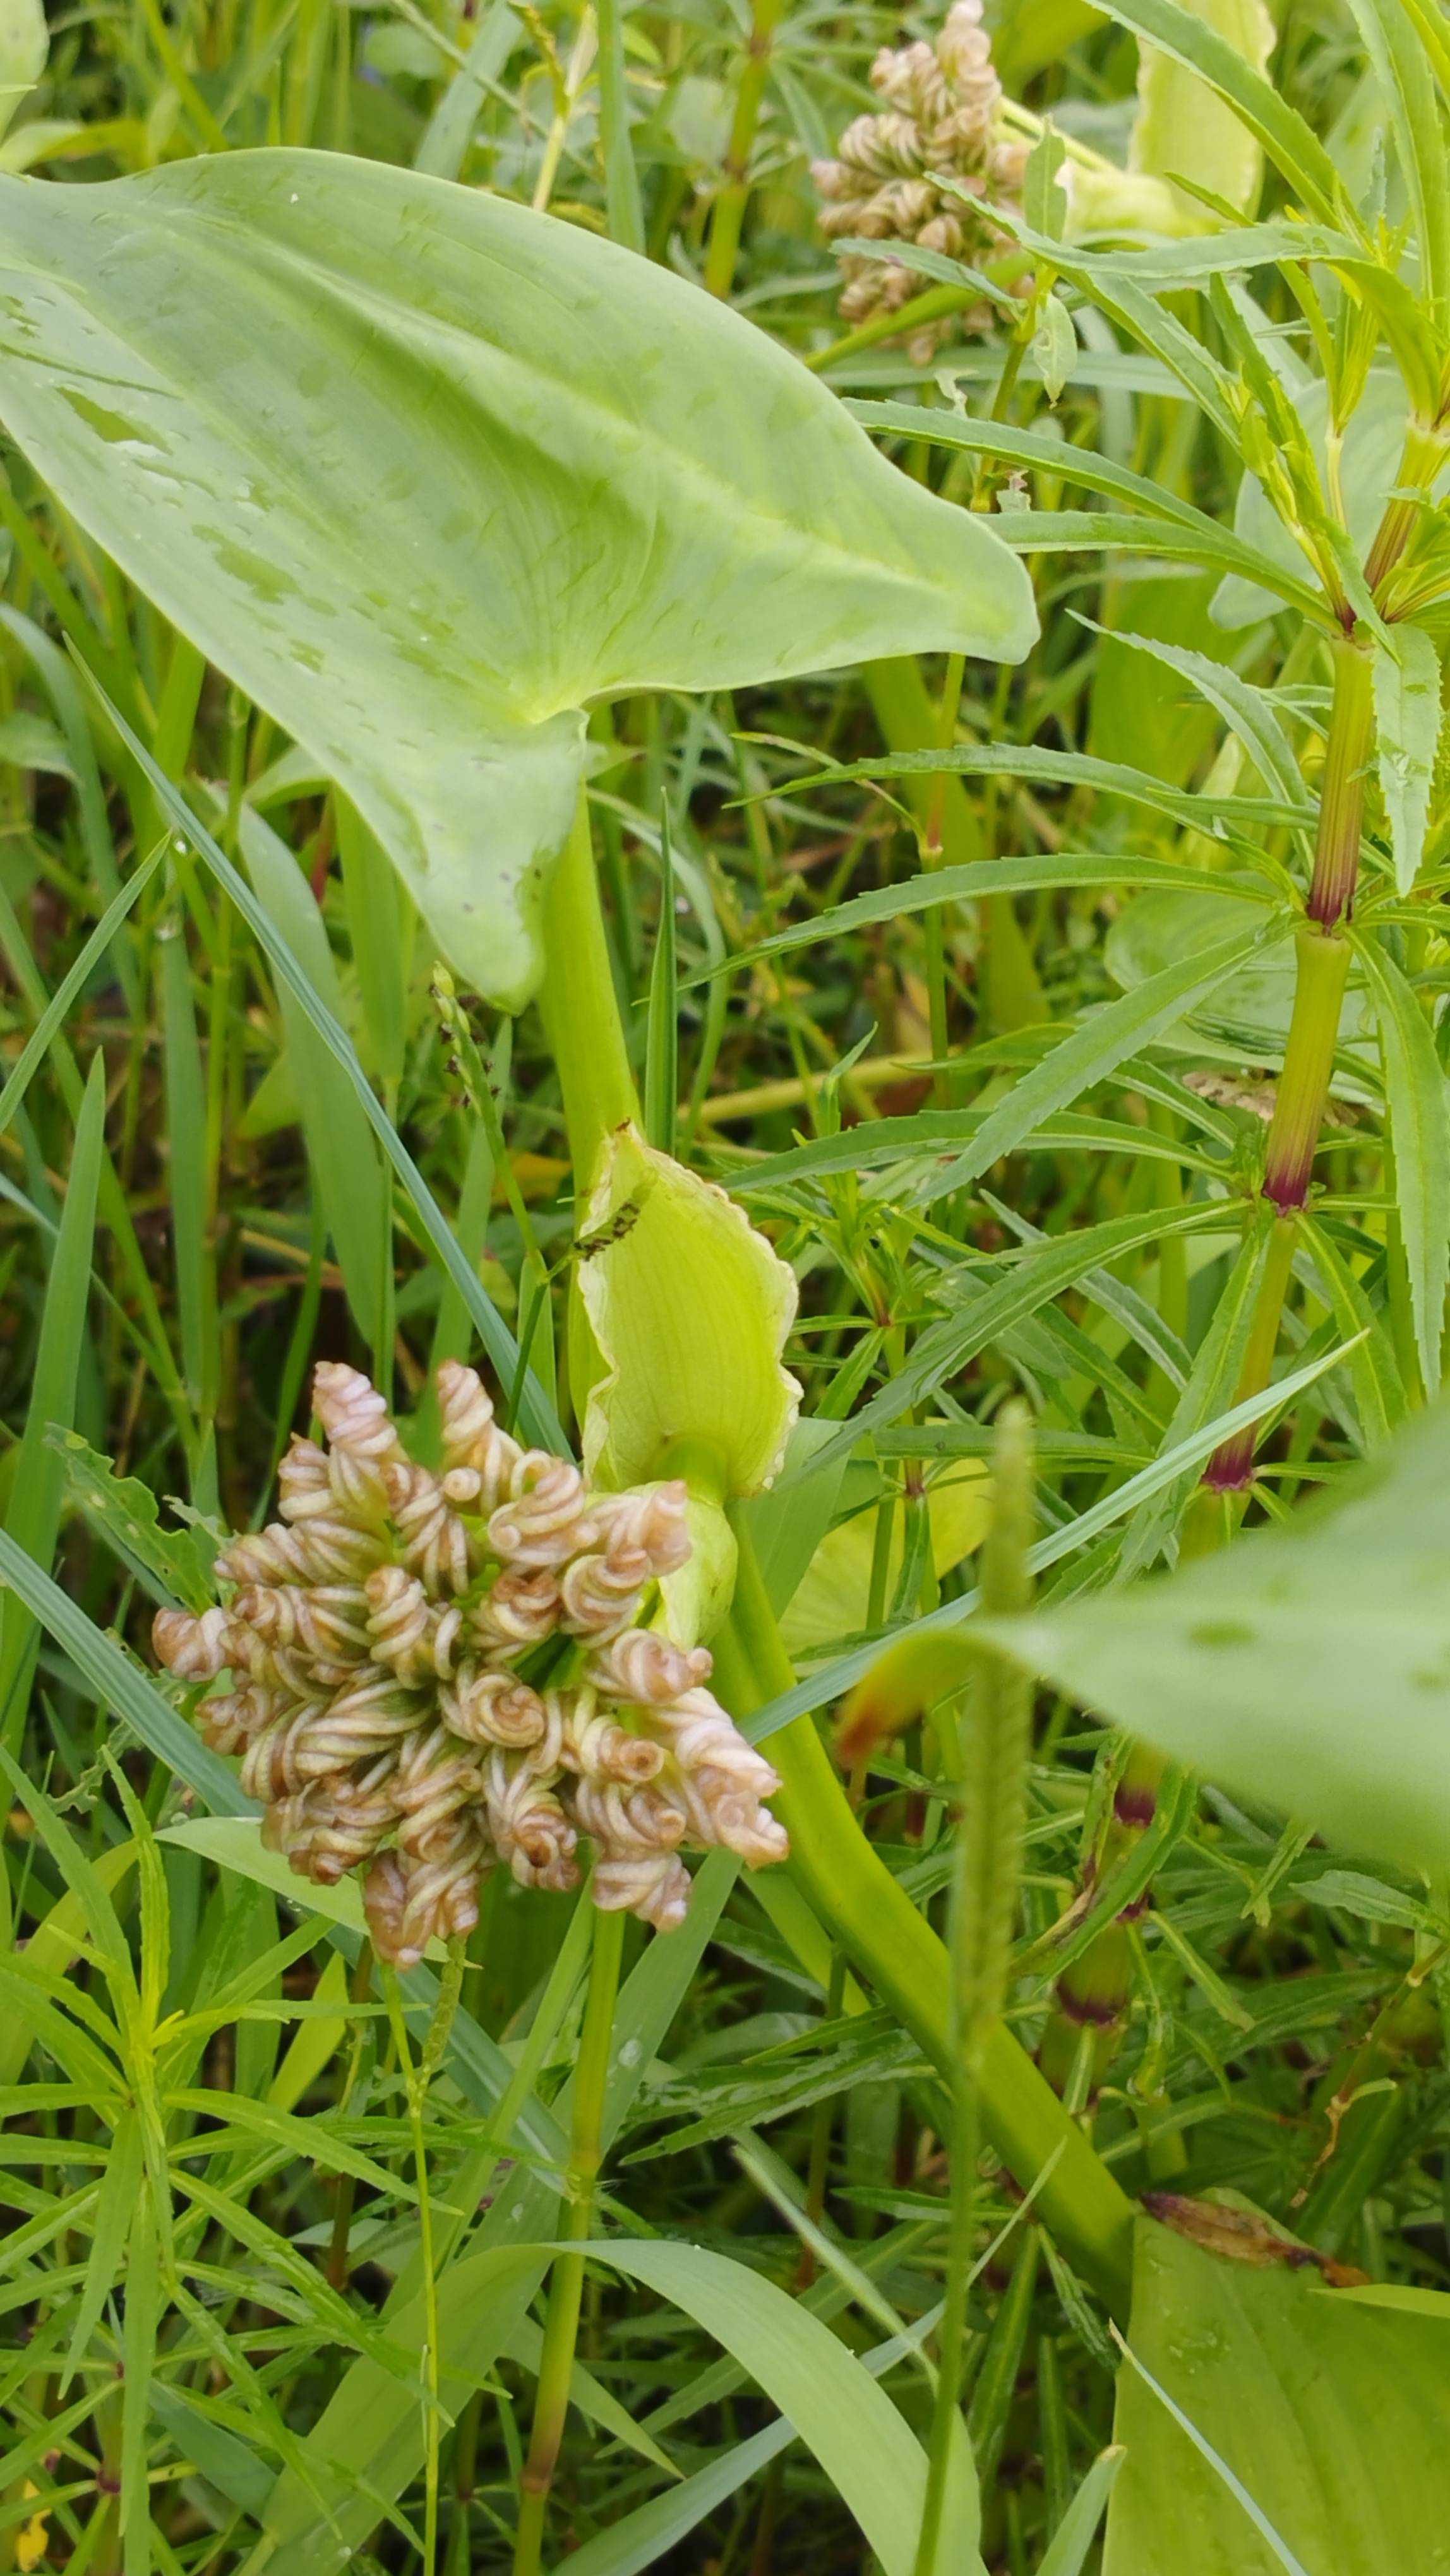
Species: Heartleaf False Pickerelweed (Monochoria korsakowii)